Marco Buschmann

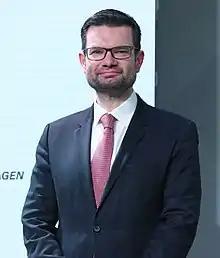
Buschmann in 2021

Marco Buschmann (born 1 August 1977) is a German lawyer and politician of the Free Democratic Party (FDP) who served as Federal Minister of Justice in Chancellor Olaf Scholz's cabinet from 2021 to November 2024. He served as a member of the Bundestag from the state of North Rhine-Westphalia from 2009 to 2013 and again since 2017 to 2025.